Philippines men's national floorball team

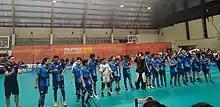
The Philippines national team at the 2019 SEA Games.

The following is the roster for 2020 World Championships.